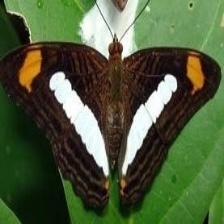
Species: Iphiclus sister